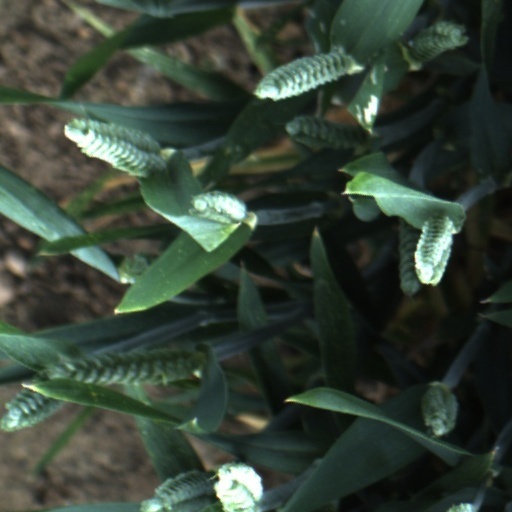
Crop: wheat